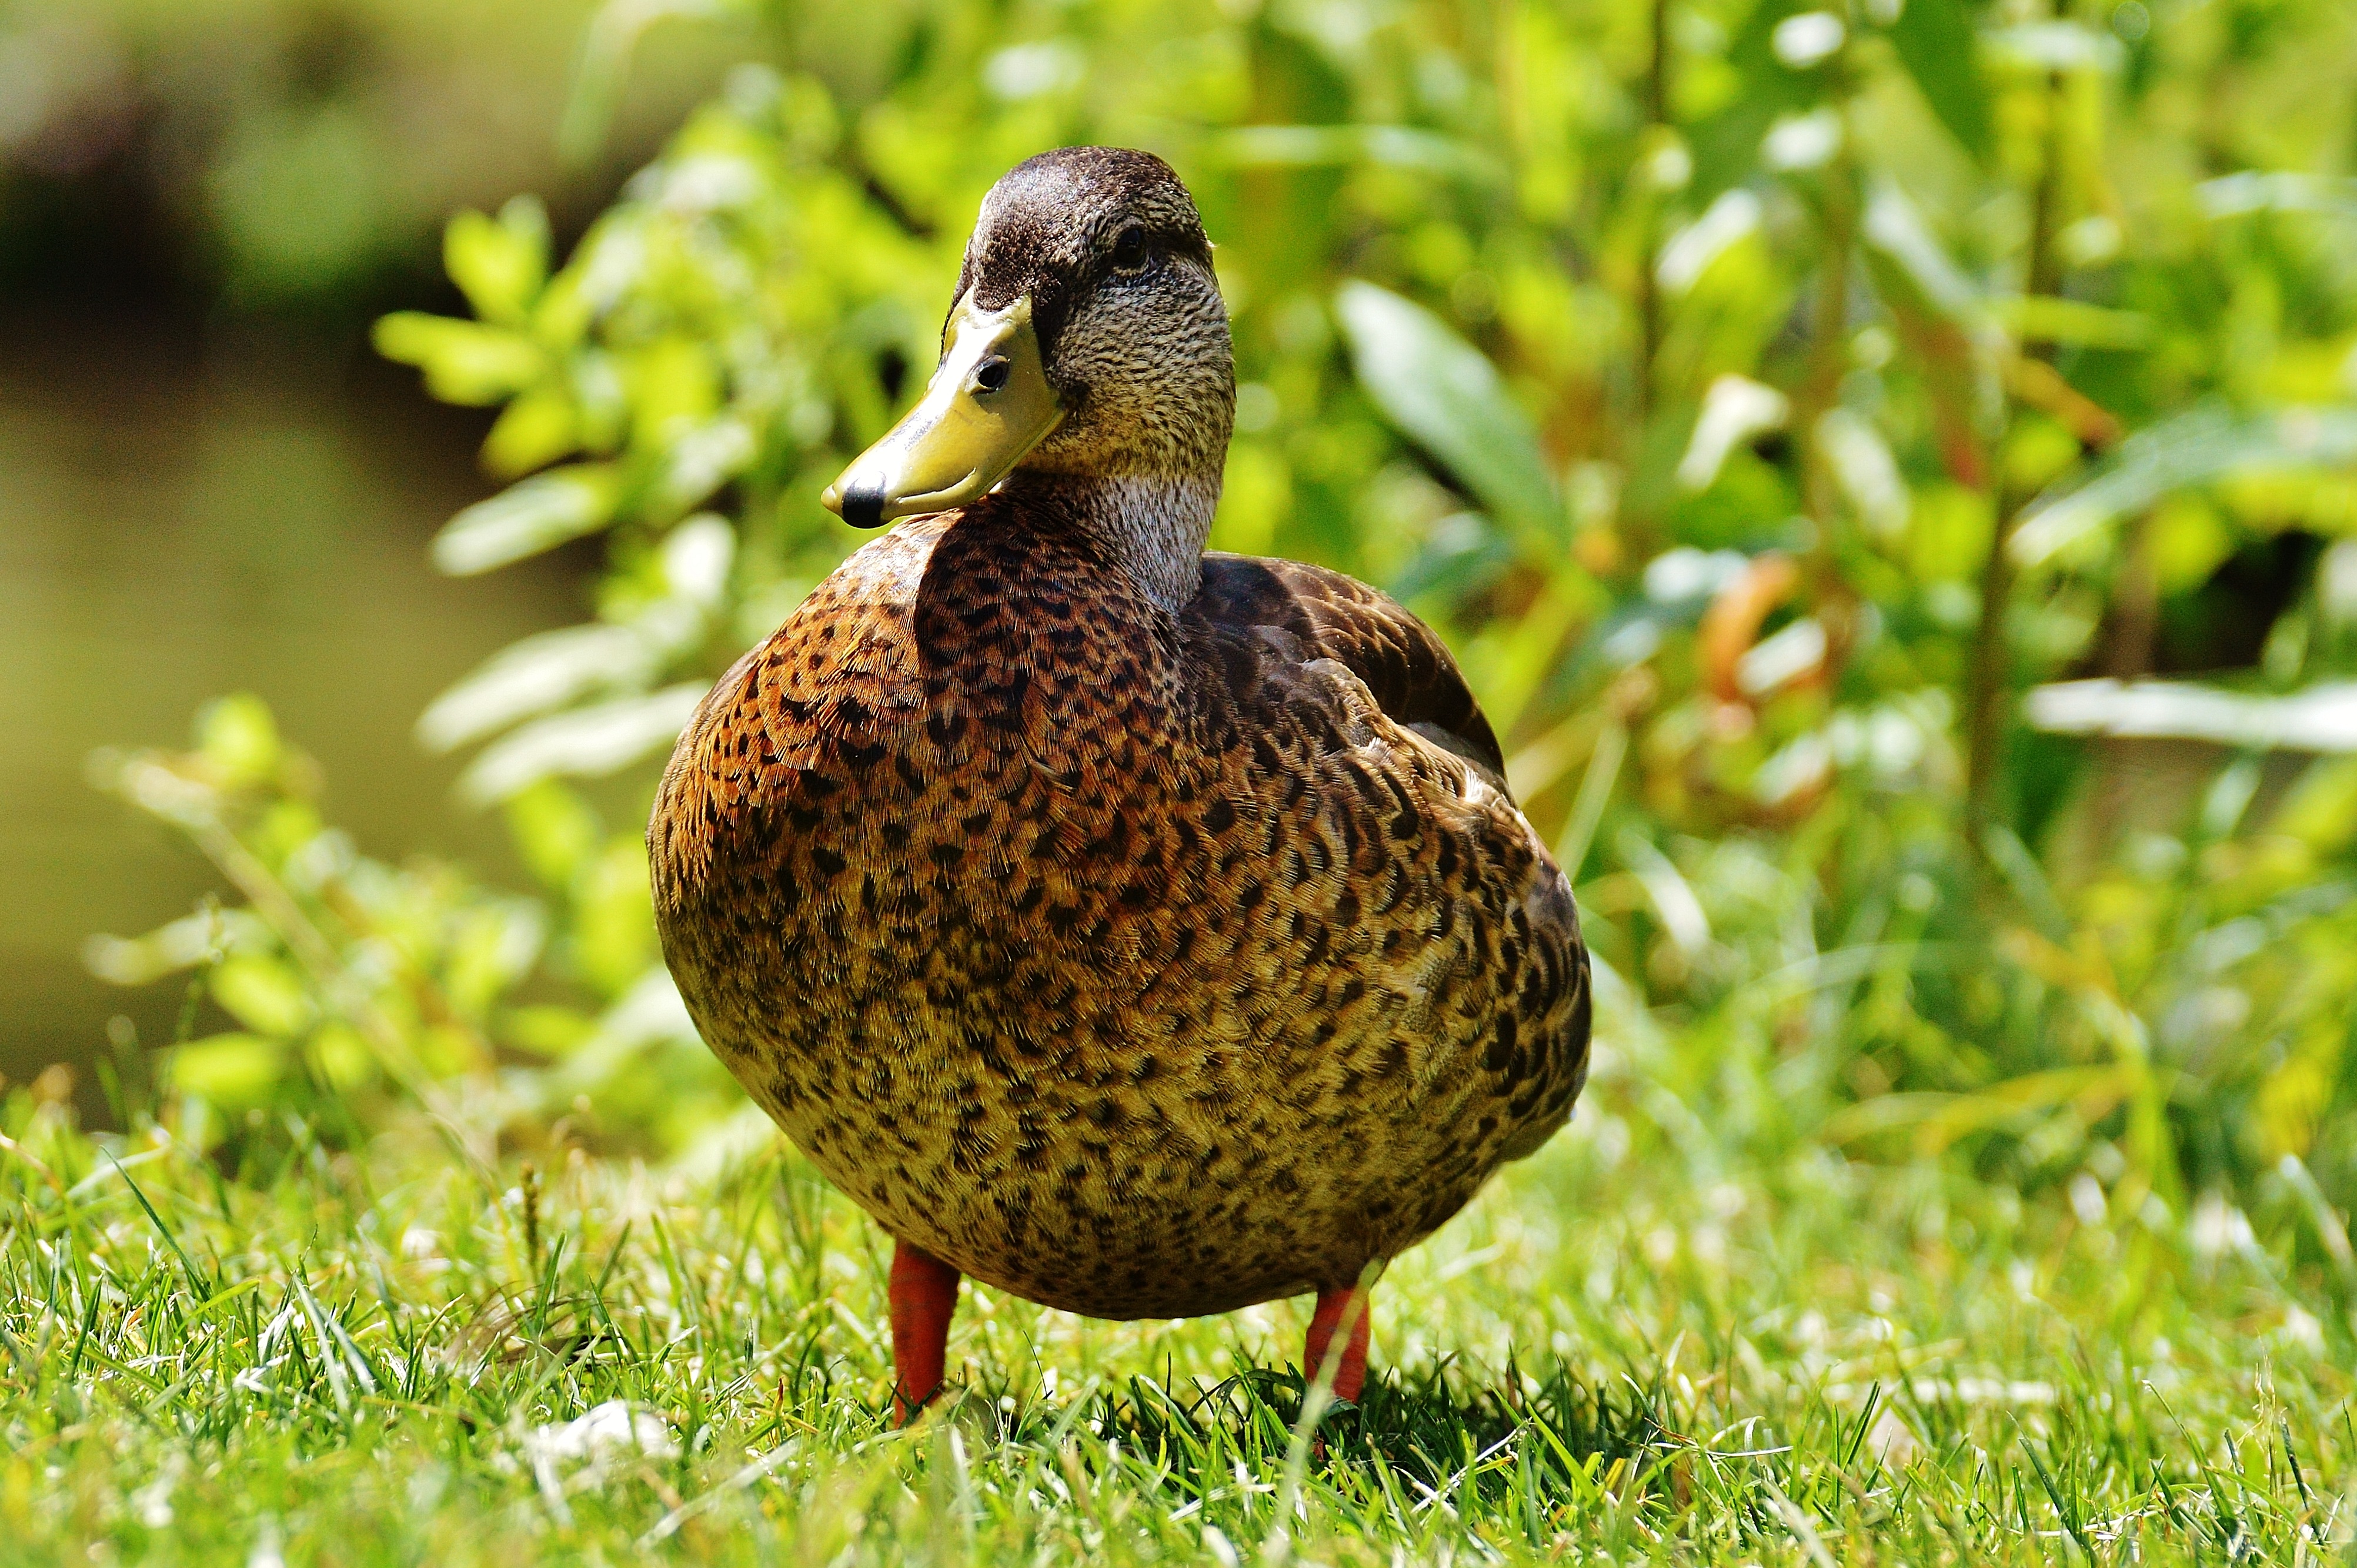
water, grass, bird, prairie, animal, cute, wildlife, beak, fowl, avian, fauna, plumage, poultry, close up, outdoors, duck, feathers, vertebrate, waterfowl, water bird, mallard, wild duck, ducks geese and swans